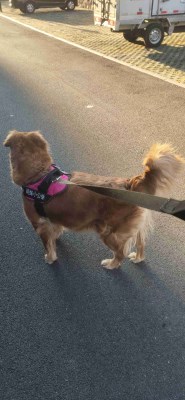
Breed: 5355-n000126-golden_retriever